Rhodes family incident

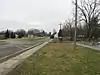
Rhodes Family Incident Historical Marker

In 1844, Singleton Vaughn managed to track them to their home in Hamilton County. After he was found, John Rhodes told Vaughn that a neighbor owed him a $50 debt and asked to go collect it before they left. Vaughn allowed this as the money would legally go to him after finding the Rhodes family. However, the claim was a ruse; Rhodes wanted to call for help from his neighbors.